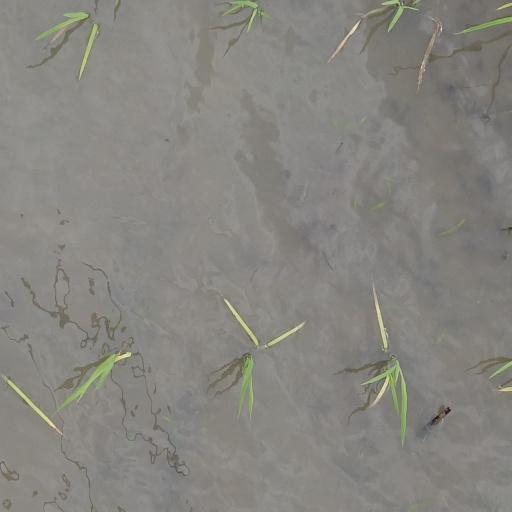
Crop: rice